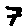
Label: 7